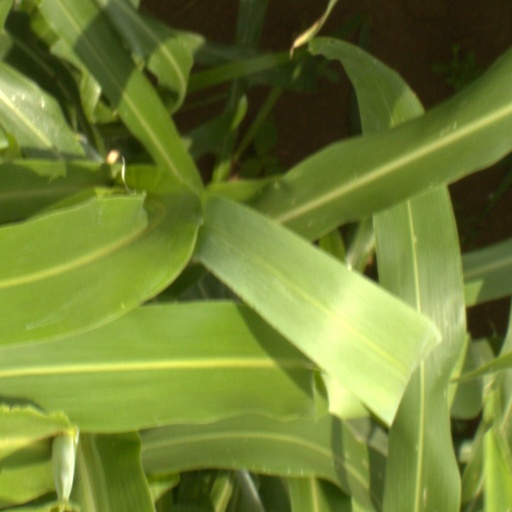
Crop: sorghum